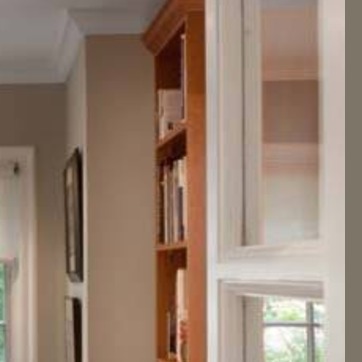
Material: paper